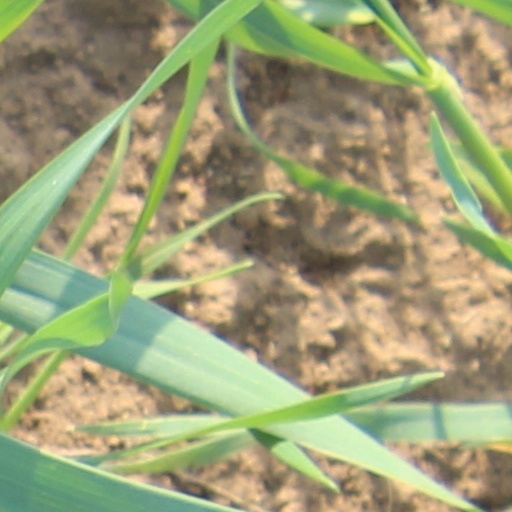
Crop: wheat